Alan Davis

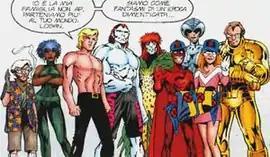
"The ClanDestine", created by Davis for Marvel in 1994

In 1994 Davis created a new series of original characters called the ClanDestine, which featured the Destines, a family of long-lived, magically powered British superhumans. Davis wrote and penciled the title for the first eight issues. He departed after issue 8, and the series was canceled with issue 12. In 1996 Davis wrote and drew the two issue crossover miniseries "X-Men and The ClanDestine".